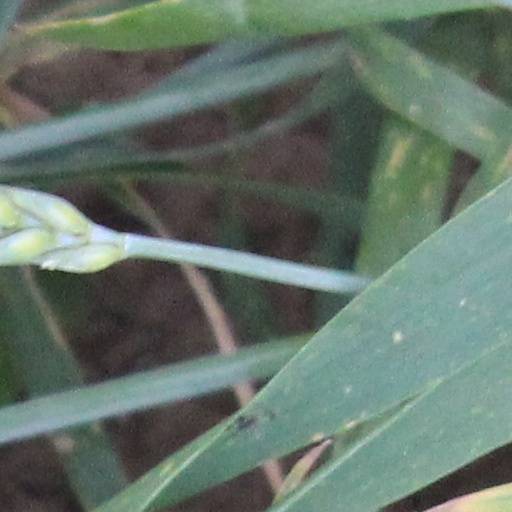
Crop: wheat